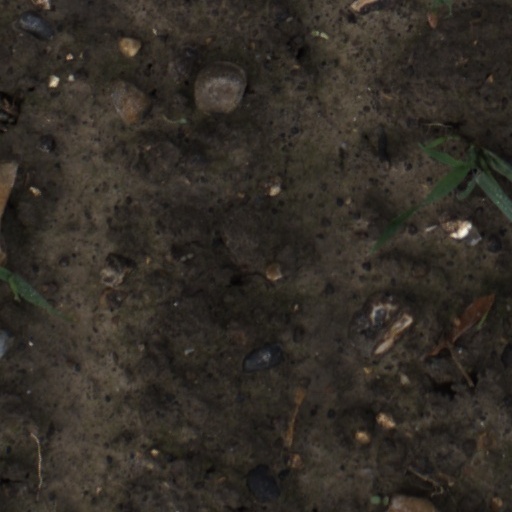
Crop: wheat